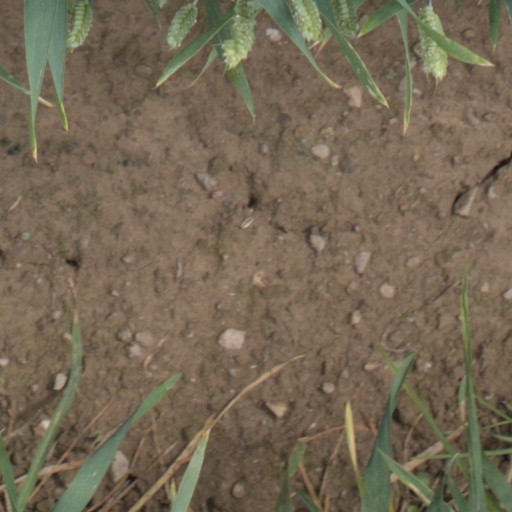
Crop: wheat